Isn't Life Terrible?

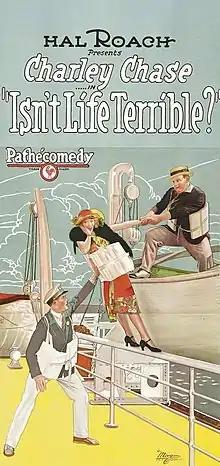
Film poster

Isn't Life Terrible? is a 1925 American film starring Charley Chase and featuring Oliver Hardy and Fay Wray. This short is a parody on D. W. Griffith's 1924 drama "Isn't Life Wonderful" (1924). The staircase used in this film is the same outdoor staircase seen in "Hats Off" (1927) and "The Music Box" (1932). The staircase still exists in Silver Lake, Los Angeles.